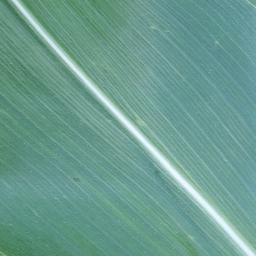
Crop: corn
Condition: (maize)_healthy